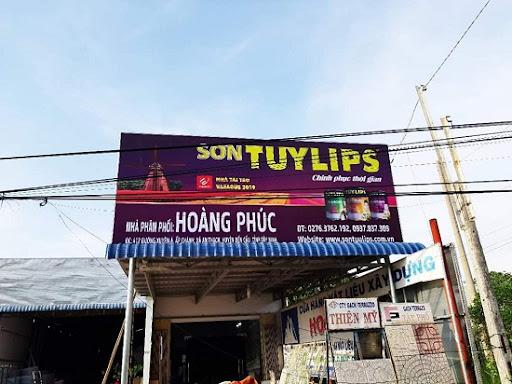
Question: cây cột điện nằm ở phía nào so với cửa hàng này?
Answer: cây cột điện nằm bên phải cửa hàng